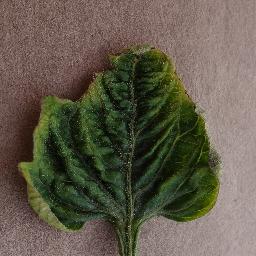
Label: Tomato___Tomato_Yellow_Leaf_Curl_Virus